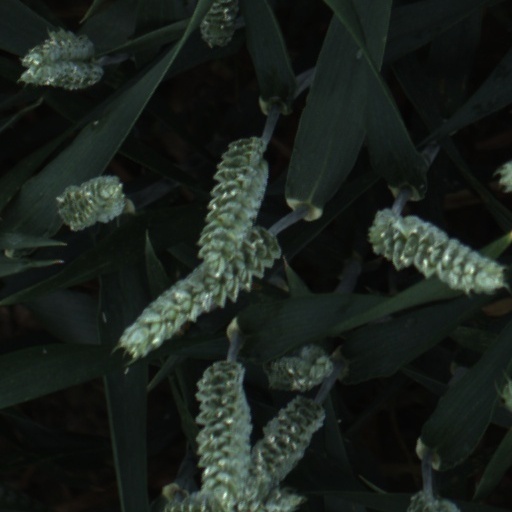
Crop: wheat